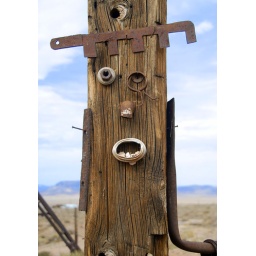
Found on an old telephone pole by a mine in Gold Point, Nevada.